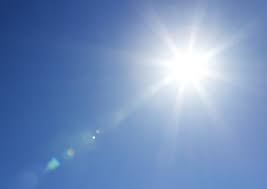
Weather: sun or clear